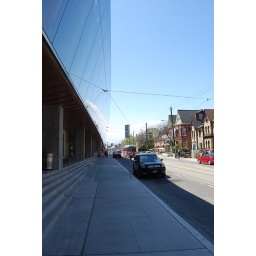
glass facade does a nice job of reflecting the context - in this case the sky